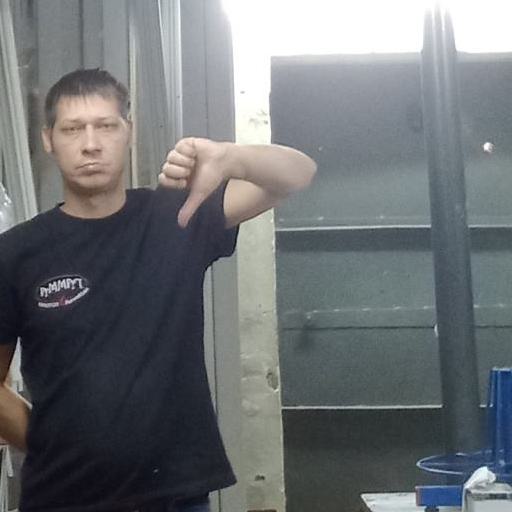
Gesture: dislike